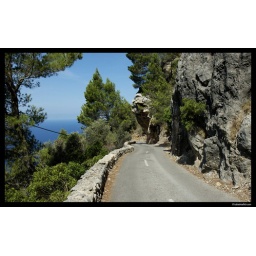
the white line in the middle is more an ironic joke... one car can hardly pass